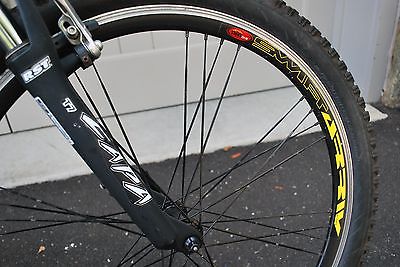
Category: bicycle